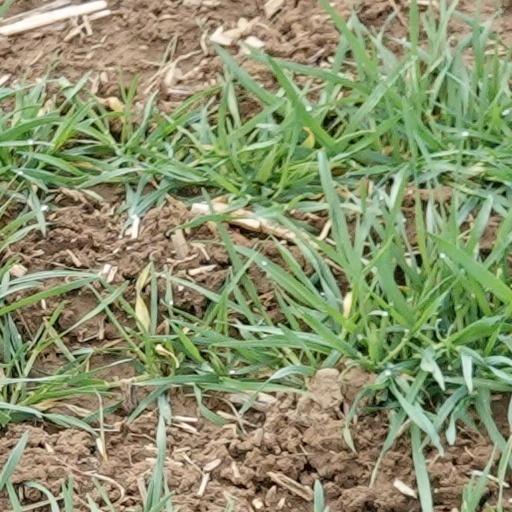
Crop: wheat